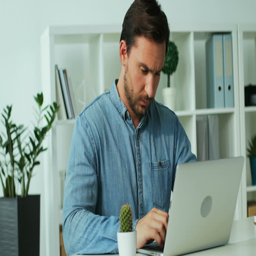
serious young business man in blue shirt working on the laptop in the office , he feeling annoying headache